Summa de casibus poenitentiae

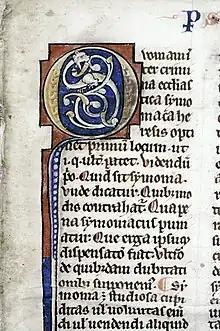
Page from a manuscript of the "Summa" (MS. Tanner 335, Bodleyan Library, Oxford <a href="http%3A//bodley30.bodley.ox.ac.uk%3A8180/luna/servlet/detail/ODLodl%7E1%7E1%7E49888%7E121815%3ASumma-de-casibus-poenitentiae-%23">

Raymond's work relied heavily on Gratian's "Decretum Gratiani". Raymond put forth the argument that acting in defense of yourself or your property could only occur when an attack was already under way and you were repelling it, or if an attack was imminent. Accordingly, Raymond put defending yourself and offensive actions in juxtaposition, as defense concerned the immediate future and the present, and offense was an act of vengeance for actions which had already been committed.